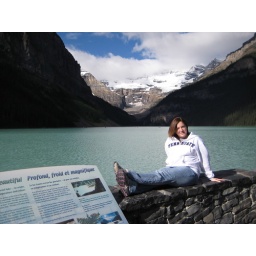
My wife on the stone wall in front of the lake